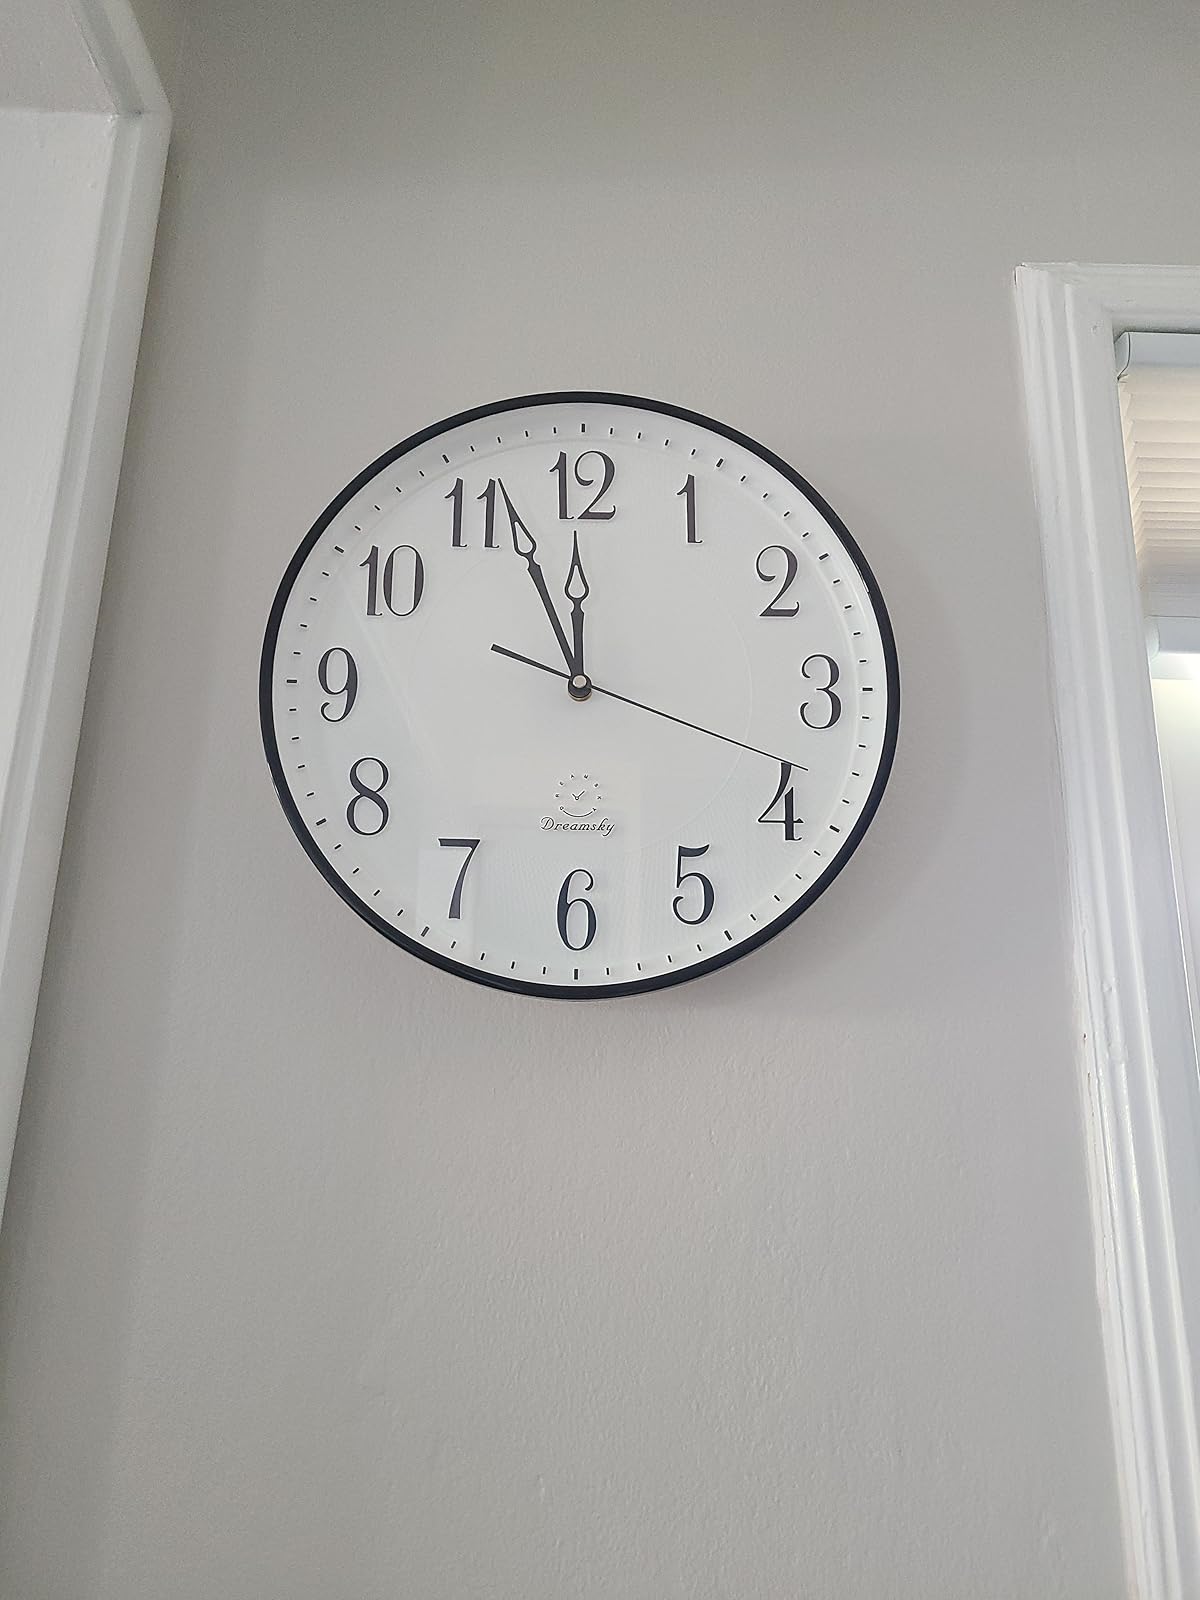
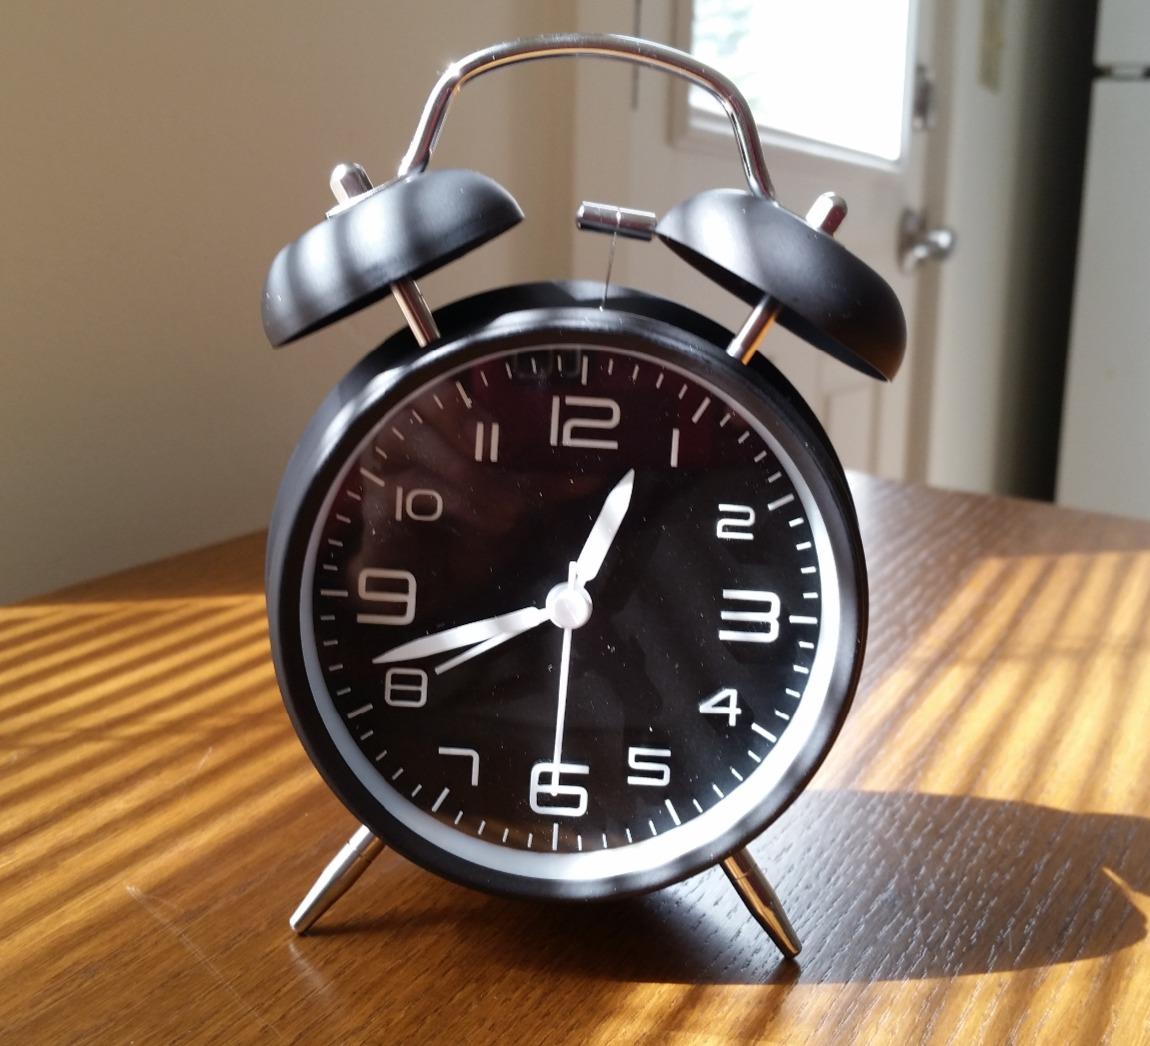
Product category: clock
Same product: no